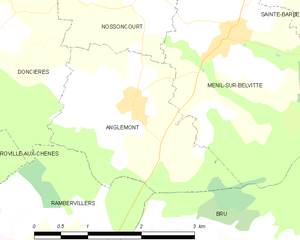
Carte des communes françaises Anglemont
Anglemont est une commune française située dans le département des Vosges en région Grand Est.